Bx1 and Bx2 buses

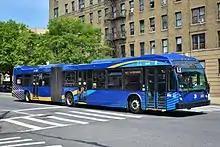
A 2016 Nova Bus LFS Articulated (5439) waiting to make a left turn in Kingsbridge on the Bx1 Limited, bound for Mott Haven.

Except at their extreme northern and southern ends, the Bx1 and Bx2 share the same alignment. The only differences are: